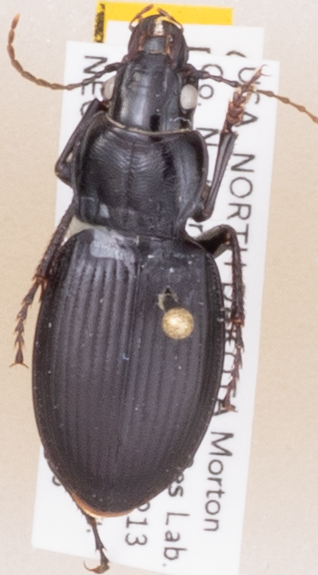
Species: Cyclotrachelus torvus
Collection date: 2019-07-23
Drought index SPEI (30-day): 1.064
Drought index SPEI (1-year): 1.16
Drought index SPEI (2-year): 1.28